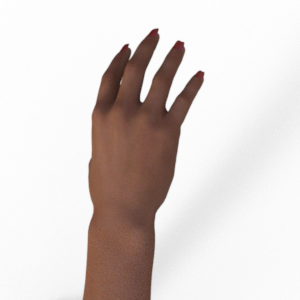
Label: paper